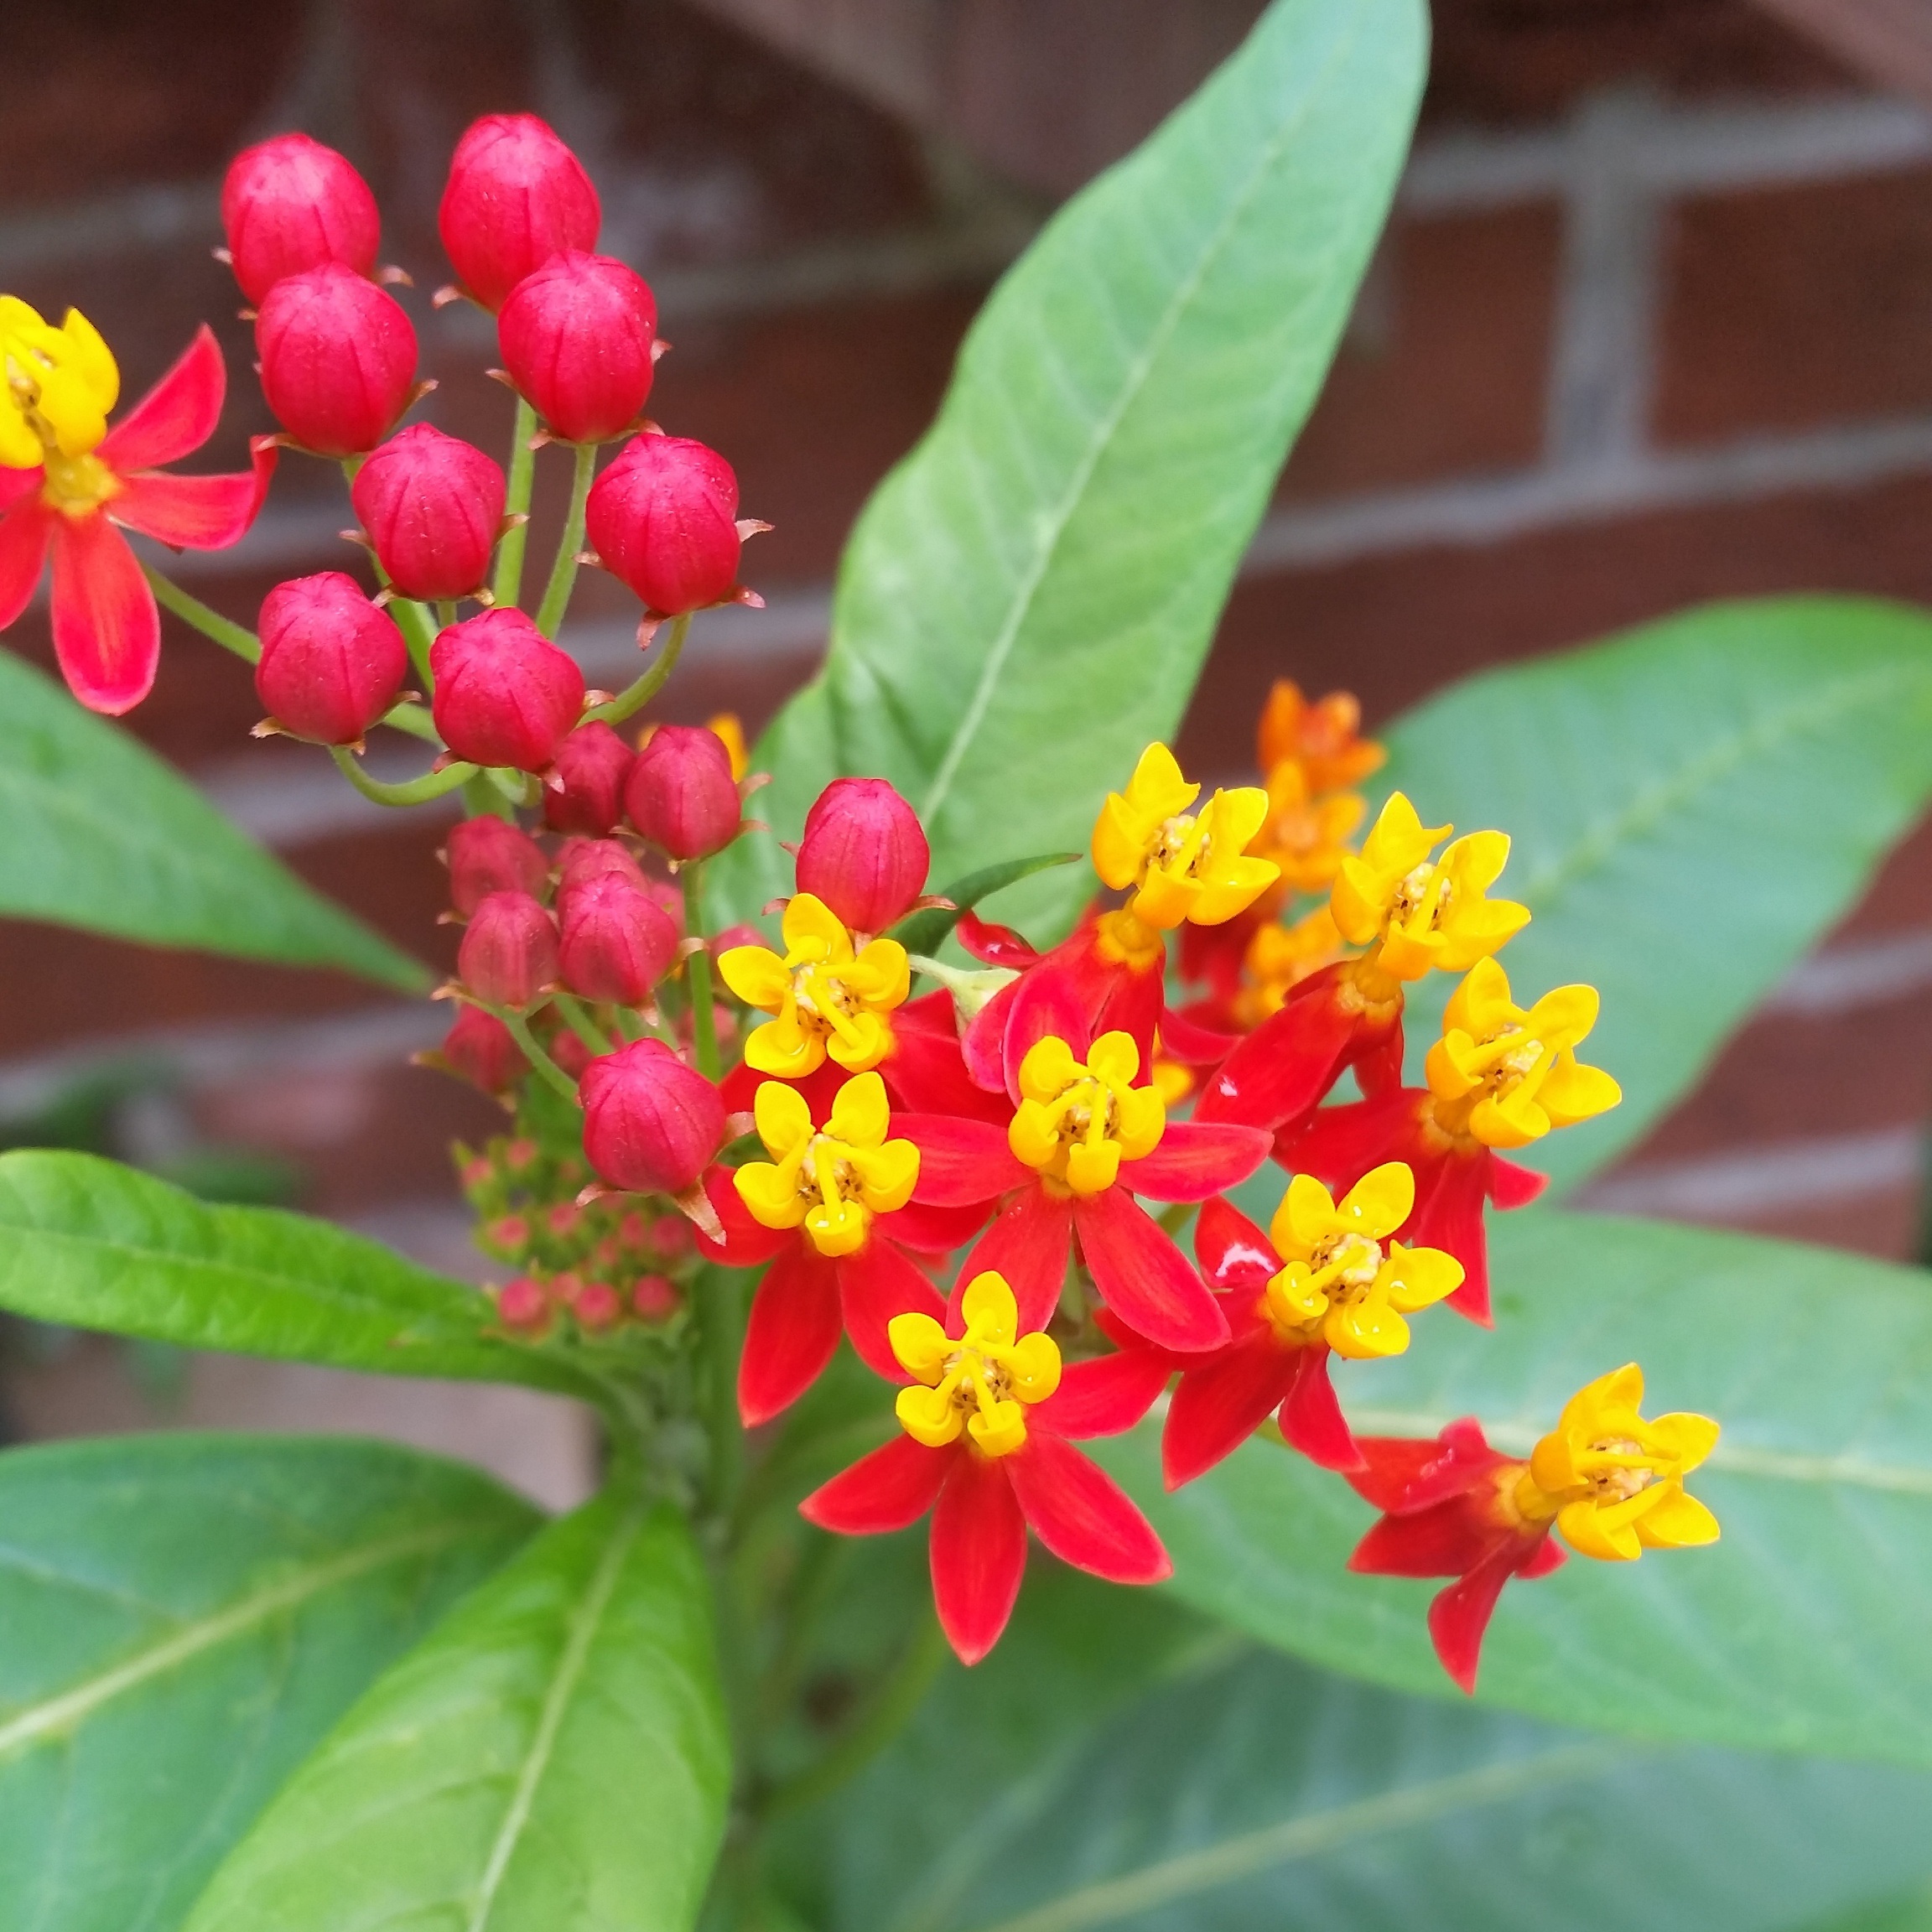
blossom, plant, leaf, flower, bloom, evergreen, botany, yellow, flora, wildflower, shrub, milkweed, macro photography, flowering plant, lantana camara, land plant, tropical milkweed